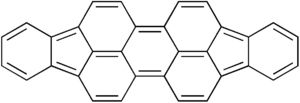
Le diindénopérylène, souvent abrégé en DIP, également appelé périflanthène, est un hydrocarbure aromatique polycyclique de formule C₃₂H₁₆ qui fait l'objet de recherches comme semiconducteur organique ayant des applications potentielles en électronique et en optoélectronique. La molécule est plane et dérive structurellement du pérylène avec deux groupes indéno fusionnés de part et d'autre, ses dimensions étant d'environ 1,84 × 0,7 nm. Sa masse molaire vaut 400,47 g·mol⁻¹, et sa température de sublimation dépasse 330 °C. Il est apolaire et par conséquent seulement faiblement soluble, par exemple dans l'acétone. Sa synthèse a été décrite en Allemagne dès 1934 et aux États-Unis en 1964.